Anthony Orange

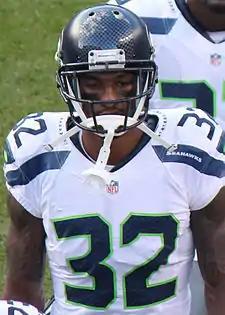
Orange in the 2014 preseason.

Anthony Orange, previously named A. J. Jefferson (born April 4, 1988), is a former Canadian football cornerback. He played college football at Fresno State. He was signed as an undrafted free agent by the Arizona Cardinals in 2010.